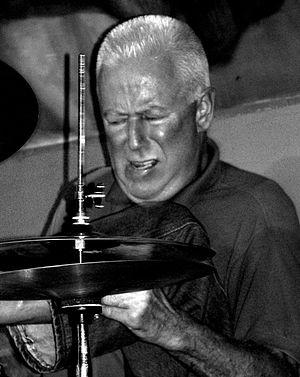
Han Bennink est un percussionniste et batteur néerlandais, multi-instrumentiste de jazz, de free jazz et musique improvisée, né le 17 avril 1942 à Zaanstad.
La musique néerlandaise a un riche passé dans la musique classique. Malgré les liens du pays avec la Bourgogne ou l'Espagne, la langue néerlandaise a été un vecteur d'unité parmi les musiciens. Bien que situés près de la Scandinavie, les Pays-Bas ont connu un destin différent concernant leur musique traditionnelle, influencée par l'Allemagne, plus proche. Les chansons traditionnelles sont représentées par le levenslied, un genre proche de la variété sentimentale dont André Hazes, Willy Alberti et Koos Alberts sont des représentants connus.